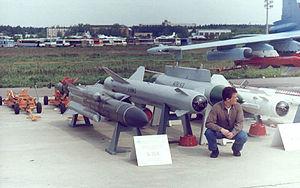
L’aviation militaire bolivarienne, est l'une des quatre composantes des Forces armées vénézuéliennes, dont l'objectif est d'assurer l'espace aérien du Venezuela, de contribuer au maintien de l'ordre interne, de participer activement au développement du pays et de garantir l'intégrité territoriale et la souveraineté de la nation.